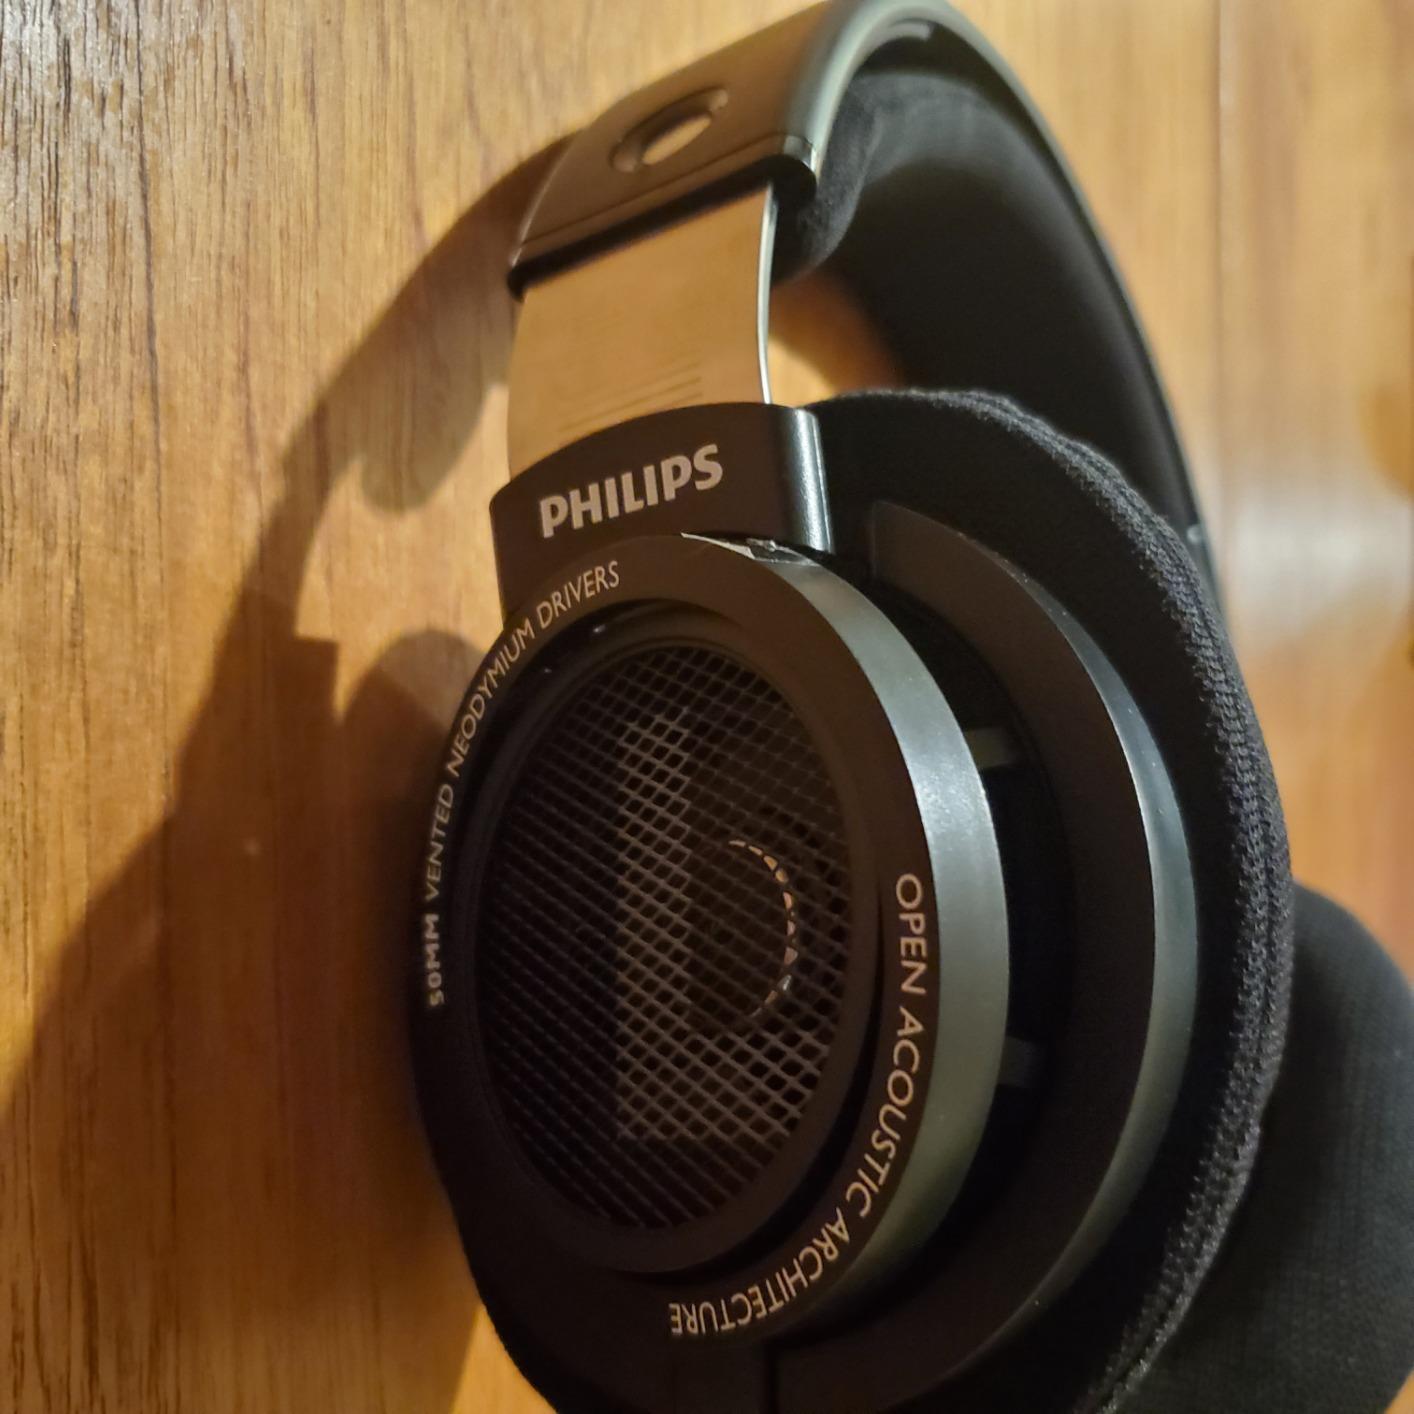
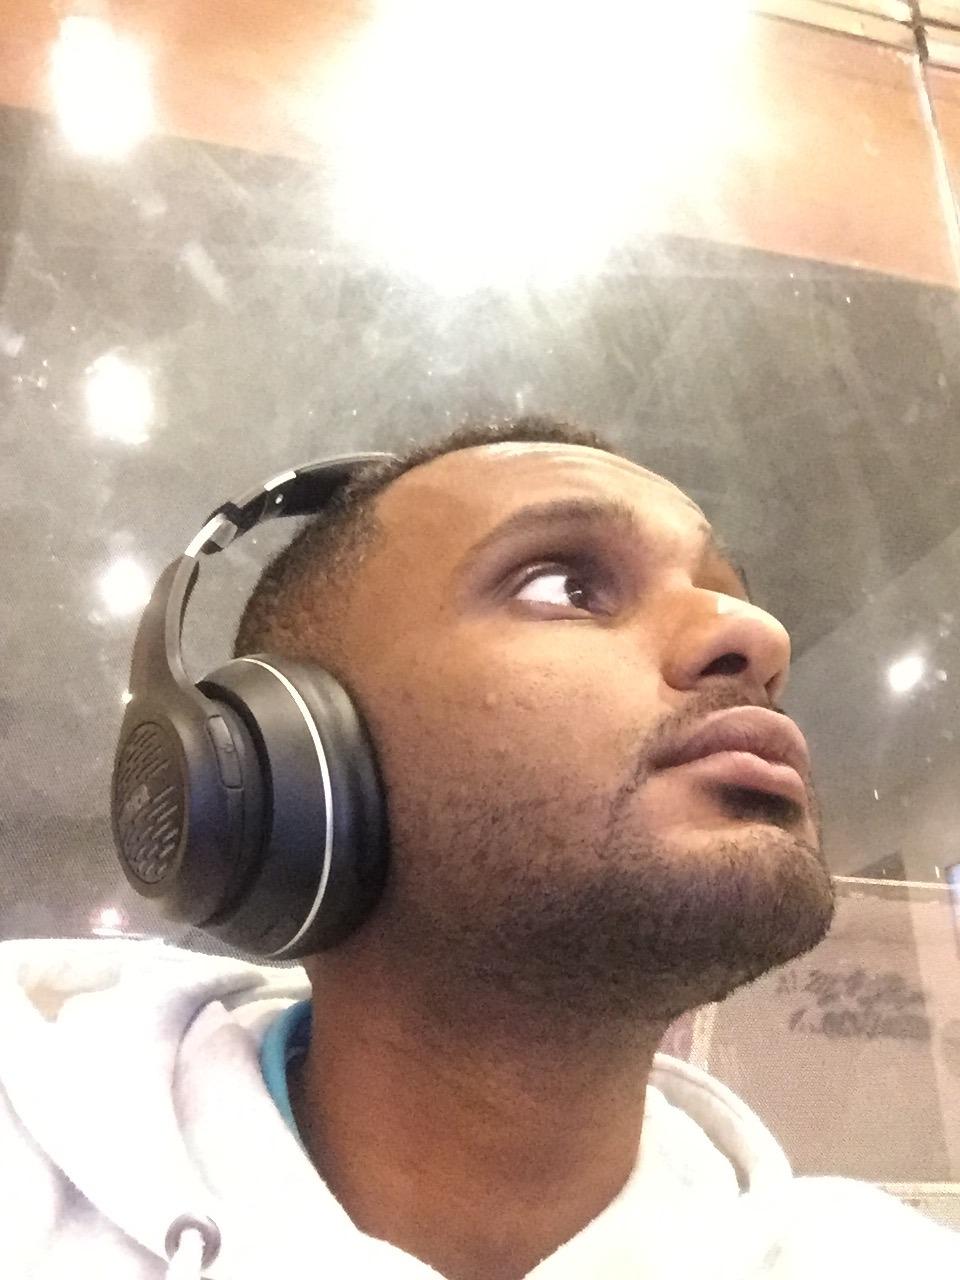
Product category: headphones
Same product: no